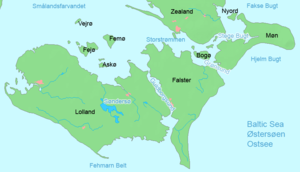
Le Smålandsfarvandet est une baie maritime au centre du Danemark. Elle est bordée par l'île de Seeland au nord, et par Lolland au sud.
Guldborgsund est le détroit entre les îles danoises de Lolland et Falster. Il relie la baie de Smålandsfarvandet au nord avec la baie du Mecklembourg au sud. Il est navigable pour les bateaux jusqu'à 6 mètres de tirant d'eau dans sa partie nord et est utilisé pour le trafic commercial jusqu'à Nykøbing Falster. La partie sud est beaucoup moins profonde avec une profondeur minimale de 2 mètres environ, et ne peut être utilisée que par les yachts et autres petites embarcations.